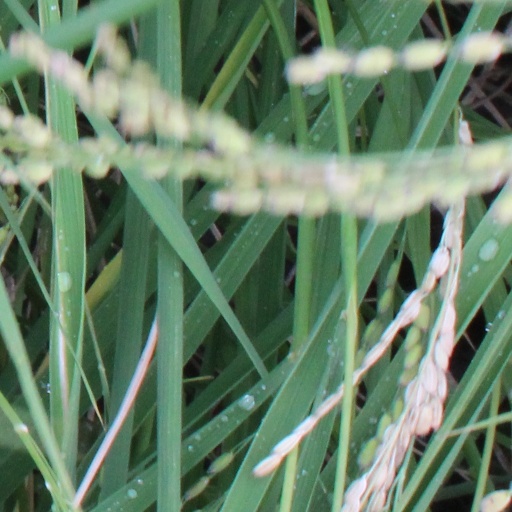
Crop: rice